Robin J. Cauthron

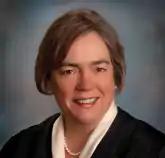

Robin Louise Johnson Cauthron (born July 14, 1950) is a senior United States district judge of the United States District Court for the Western District of Oklahoma.